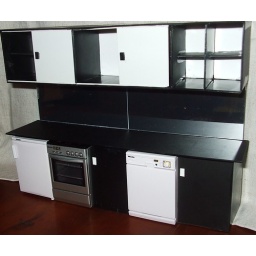
This dolls house complete kitchen was made by me using plasticard, I have added miele appliances as shown